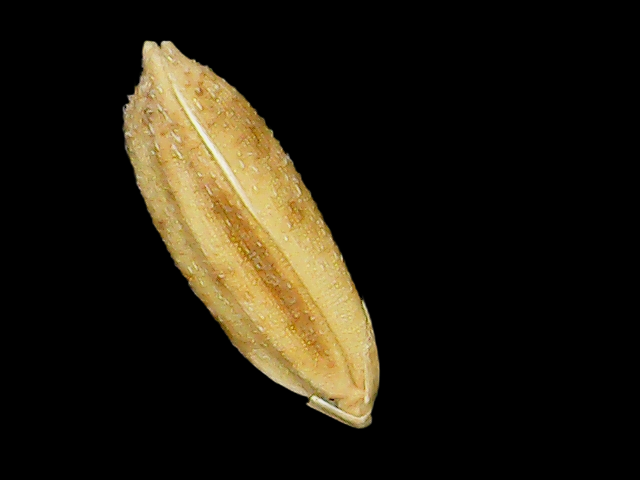
Rice variety: Bd51